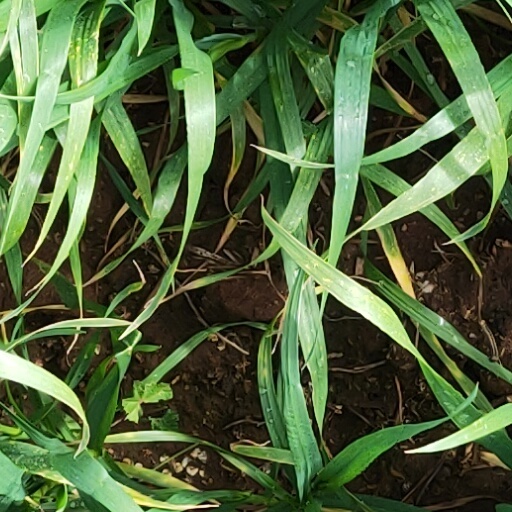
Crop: wheat